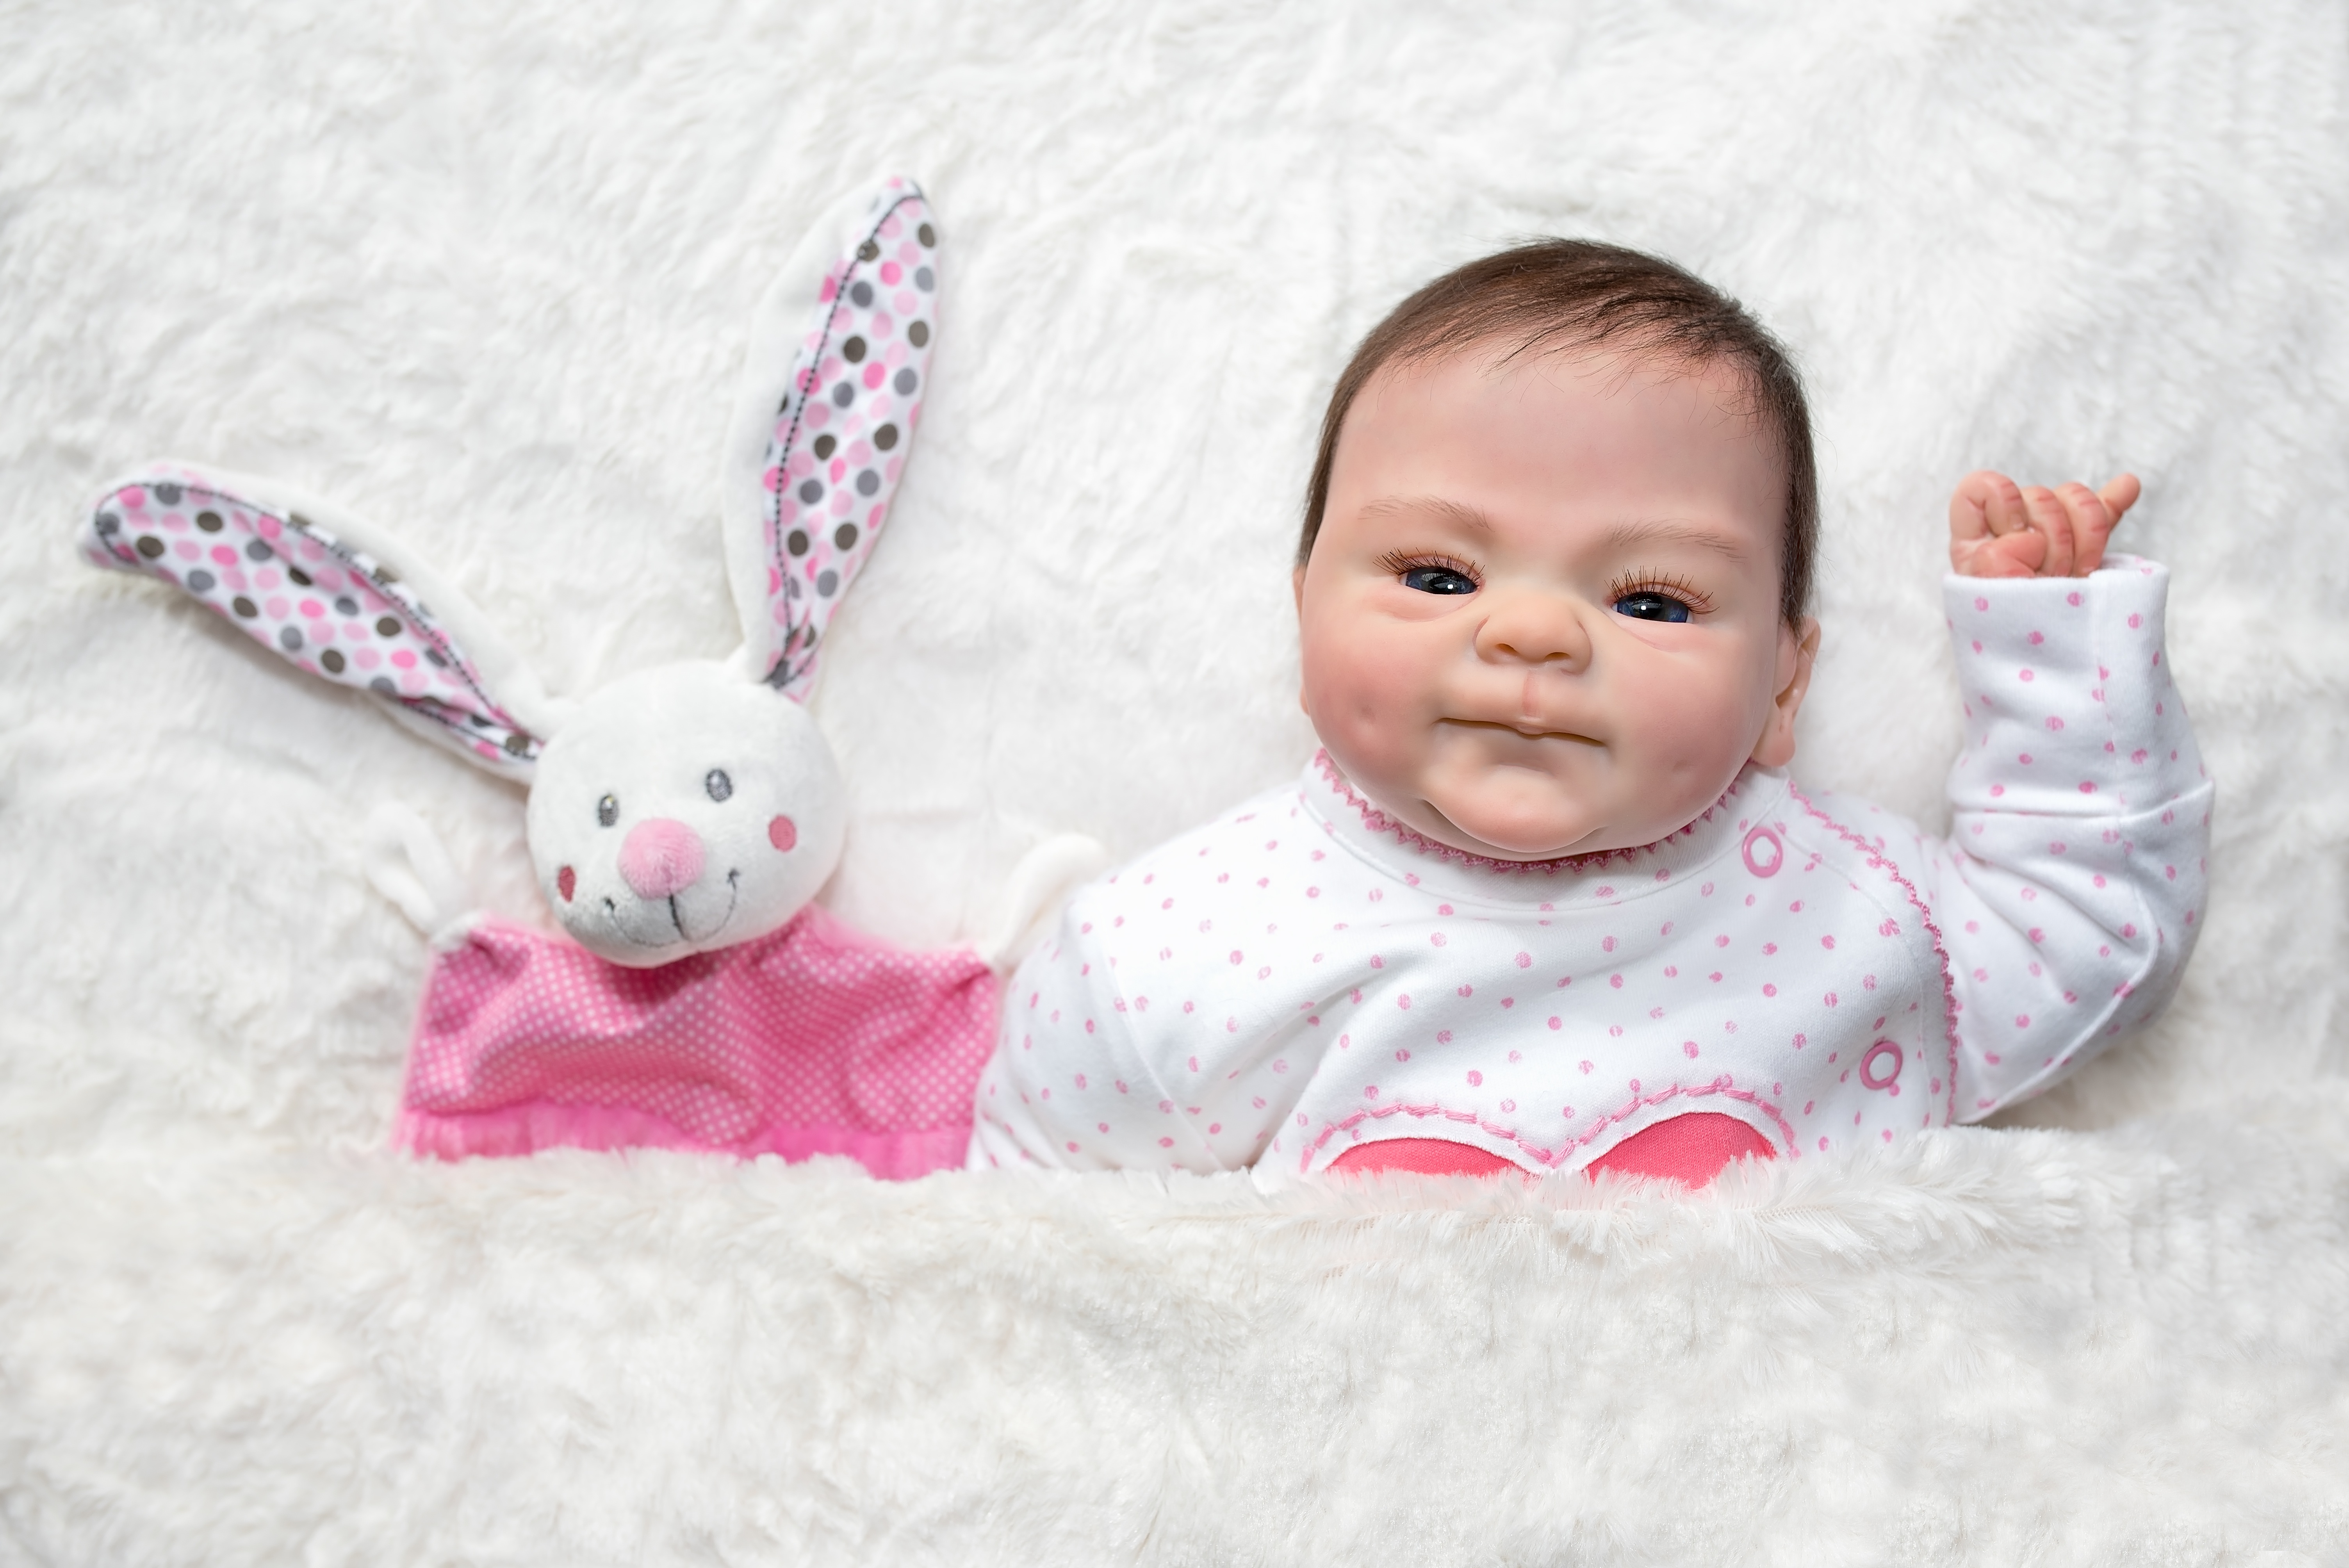
sweet, cute, small, child, pink, close, toy, baby, baby doll, teddy bear, product, doll, infant, toddler, skin, stuffed animal, stuffed toy, artist doll, product photography, fabric bunny